Greene's College Oxford

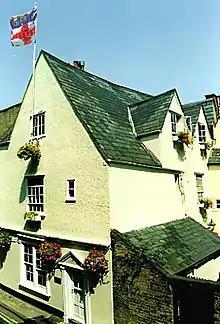
Painting of Greene's College Oxford

Traditionally an Oxbridge preparatory crammer which provided private tutoring exclusively for Oxford and Cambridge entrance, Greene's today prepares students for admission to universities worldwide. After the retirement of Edward Greene, the college was taken over by Christopher Upton, Matthew Uffindell and Alex Gray, three Oxford-educated tutors.